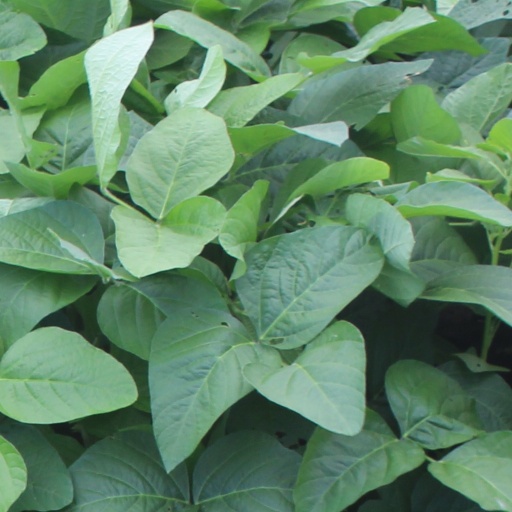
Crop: soybean